Rhinesuchidae

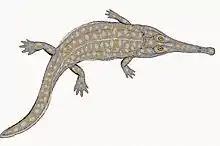
"Australerpeton", a long-snouted putative member of the family

The arrival of cladistics in the late 20th century has caused grades to fall out of favor in recent years, replaced by clades, which are defined by close relations rather than ancestral assemblages. However, the basic idea behind Rhinesuchoidea, which states that advanced stereospondyls descended from animals similar to rhinesuchids, is still considered valid. Rhinecepidae and Uranocentrodontidae were found to be synonymous with Rhinesuchidae according to a 2000 analysis by Schoch and Milner. One study placed Rhinesuchidae within the superfamily Capitosauroidea. However, this interpretation has not been followed by other studies which consider rhinesuchids to be more basal than capitosaurs. Australerpetonidae, a monotypic family only containing the genus "Australerpeton", has been more difficult to compare to Rhinesuchidae. Some studies place "Australerpeton" as a basal stereospondyl outside of Rhinesuchidae, while others consider it an archegosaurid outside of Stereospondyli entirely.